Northern Ireland Prison Service

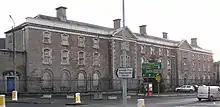
Armagh Prison

A medium-security prison housing shorter-term adult male prisoners which also has low-security accommodation for selected prisoners nearing the end of their sentences;